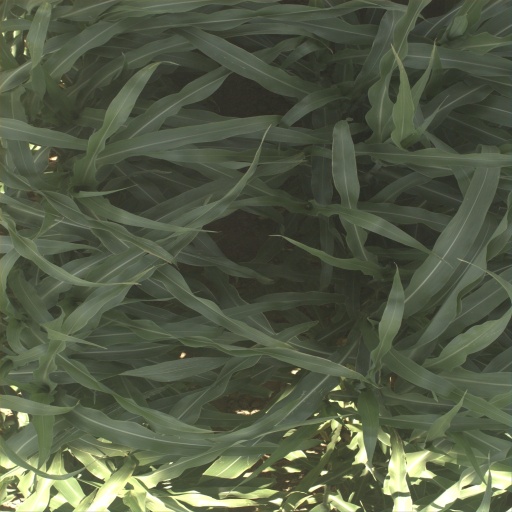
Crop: sorghum